Lynsi Snyder

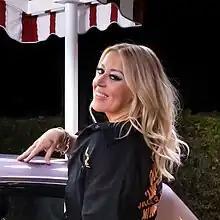
Snyder in 2023

Lynsi Lavelle Snyder-Ellingson (previously Seawell, Martinez, and Torres; born May 5, 1982) is an American billionaire businesswoman, the owner and heiress of the In-N-Out Burger company. She is the only child of Lynda and H. Guy Snyder and the only grandchild of Harry and Esther Snyder, who founded In-N-Out in 1948.